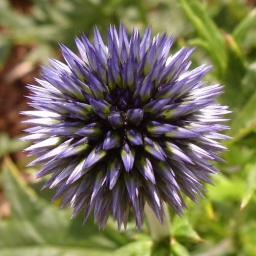
These flowers were growing in a bed by the old train station in Sherbrooke, Quebec.